Argyle Homestead

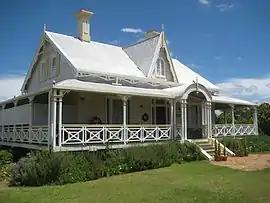
Argyle Homestead, 2009

Argyle Homestead is a heritage-listed farm at New England Highway, Geham, Toowoomba Region, Queensland, Australia. It was built . It was added to the Queensland Heritage Register on 21 October 1992.